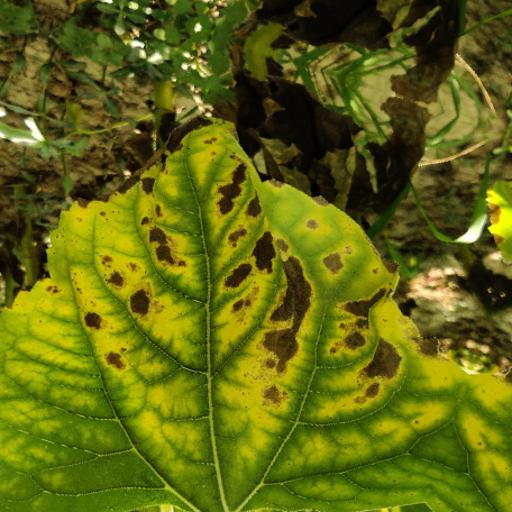
Label: Leaf_scars